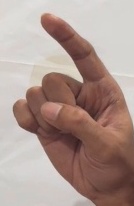
ASL sign: Z